Arman Kamyshev

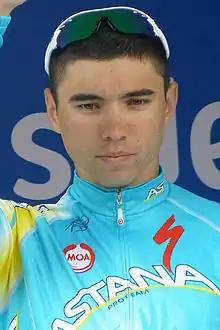
Kamyshev at the 2013 Four Days of Dunkirk

Arman Gabidoullovitch Kamyshev (born 14 March 1991) is a Kazakh road racing cyclist, who last rode for UCI Continental team .